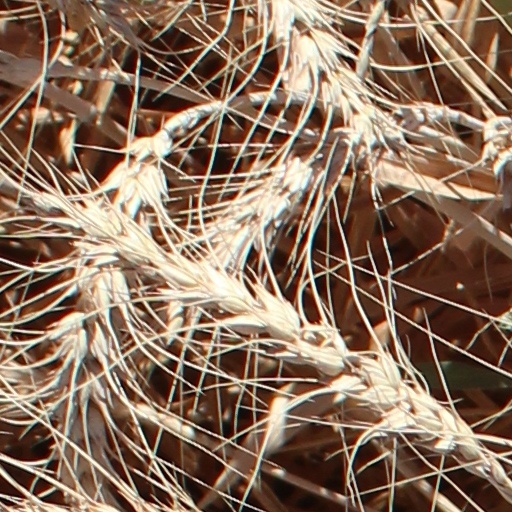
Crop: wheat